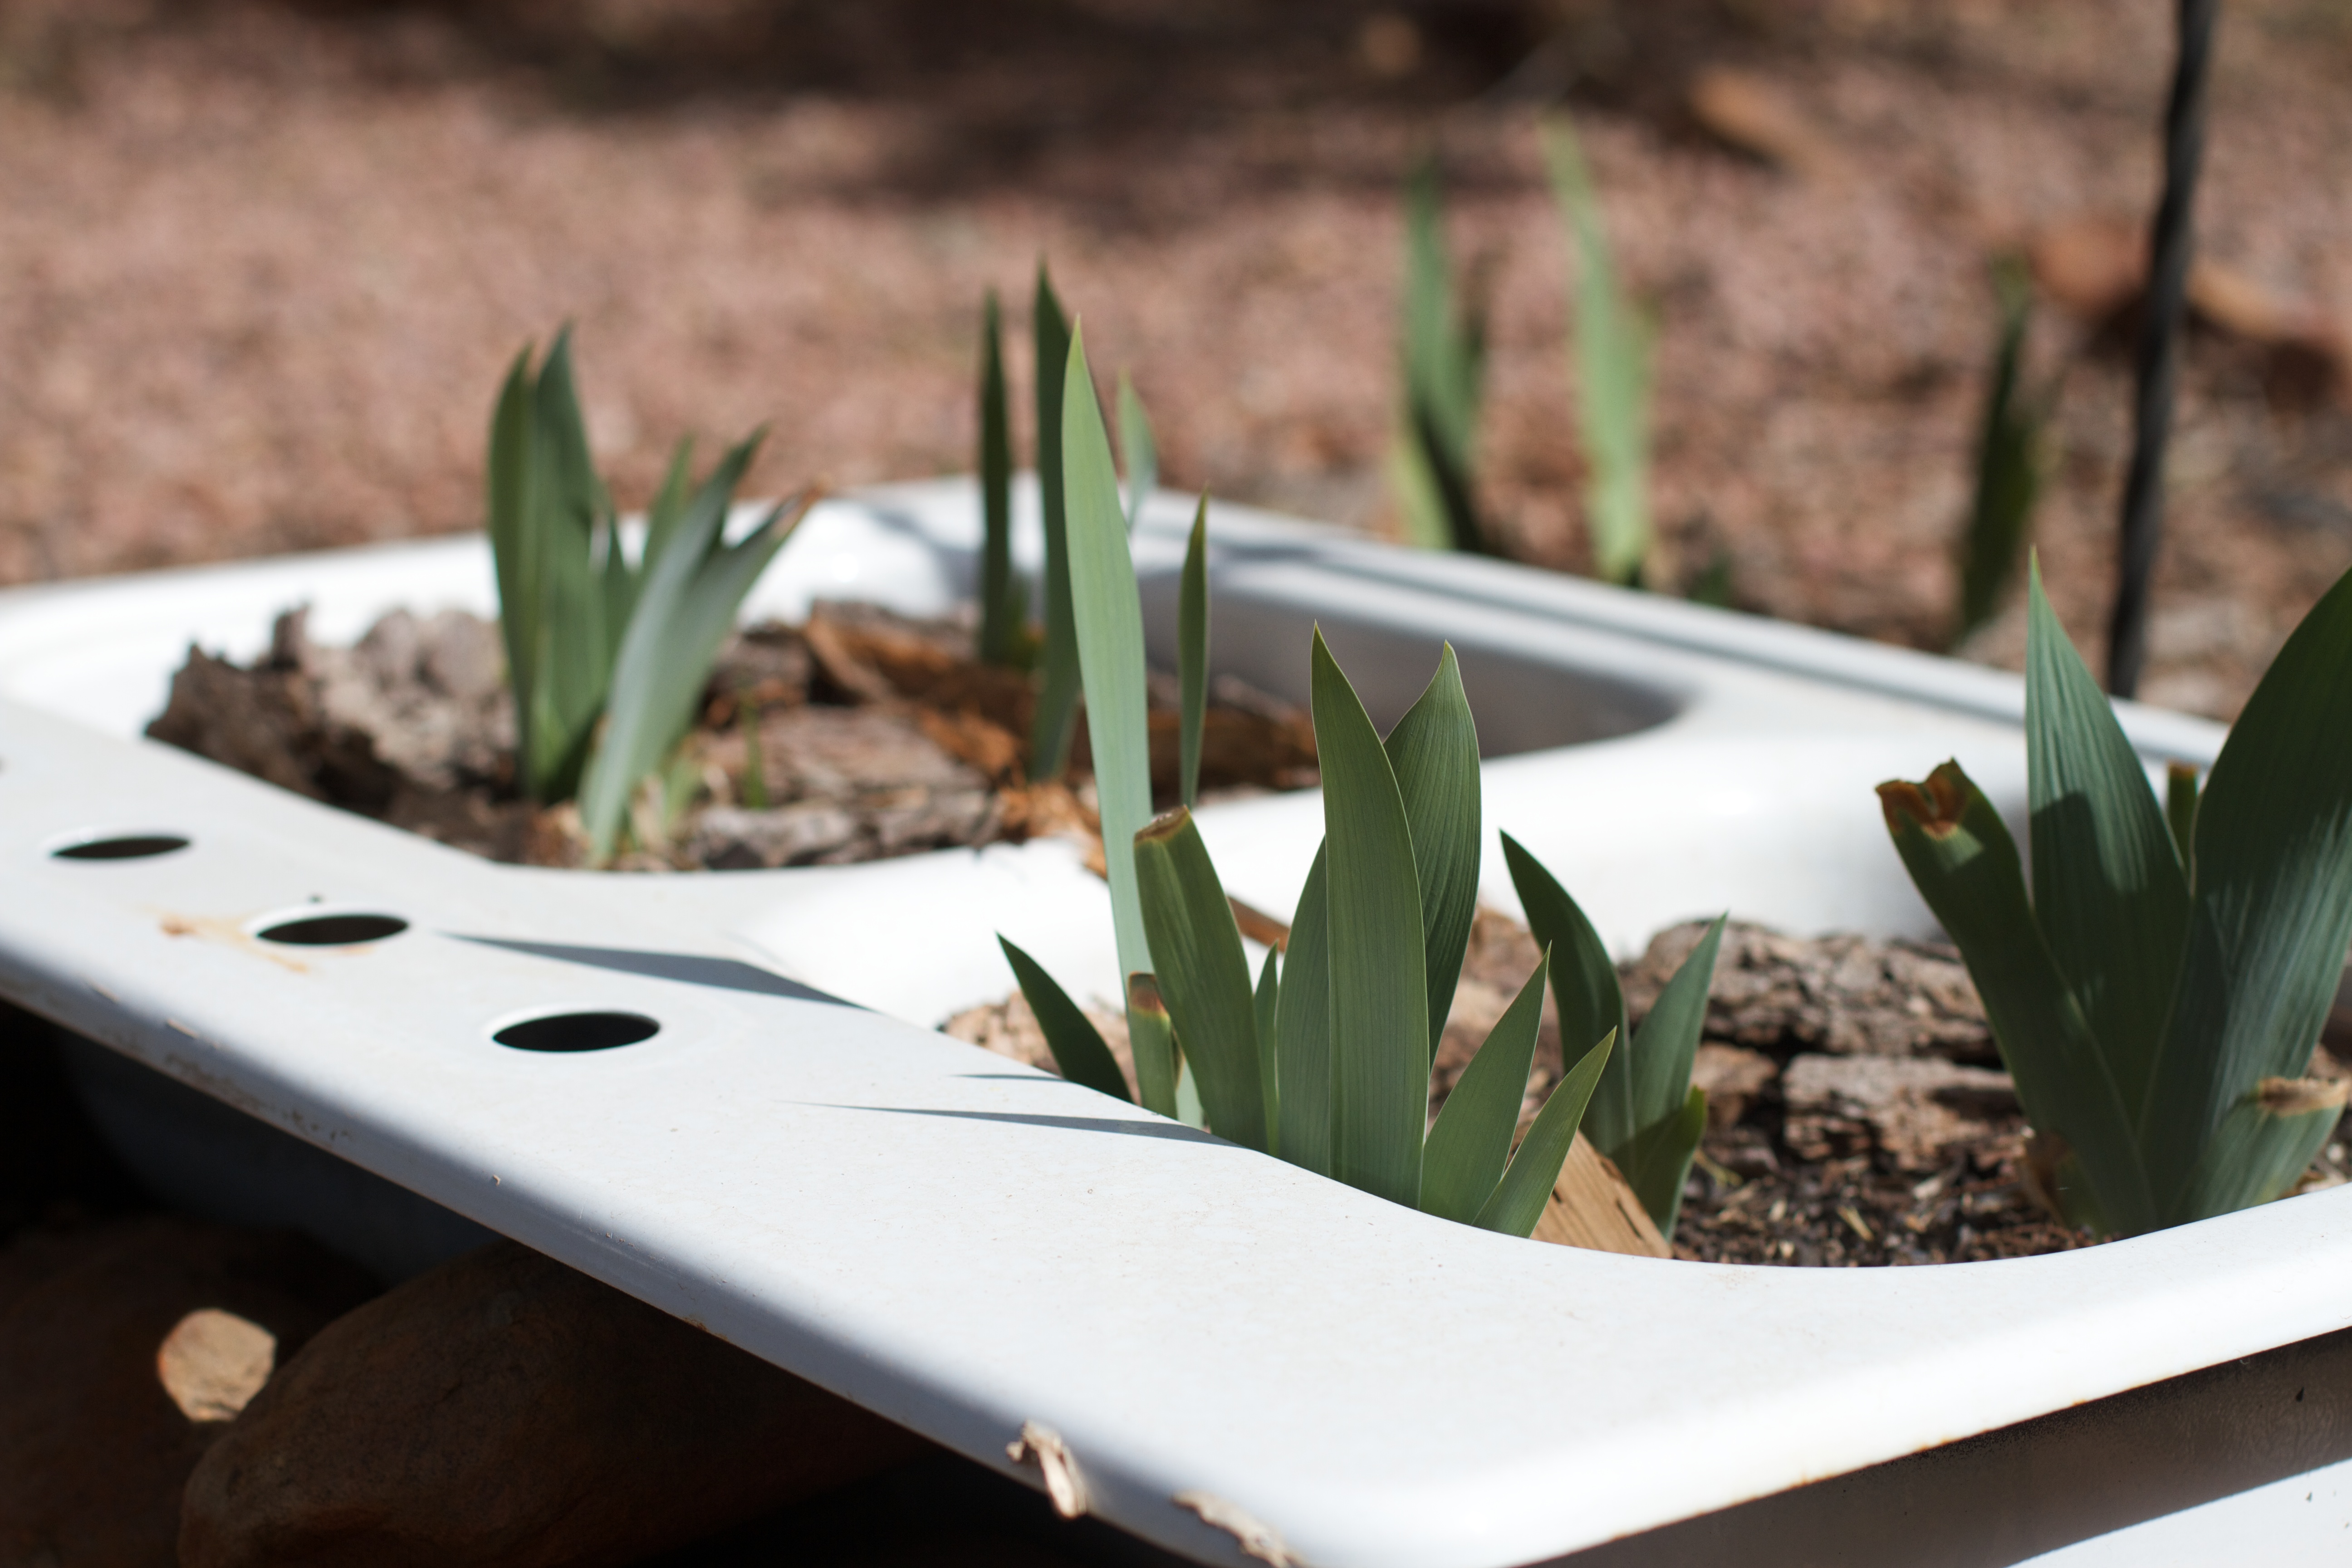
table, plant, leaf, flower, iris, flowering plant, land plant